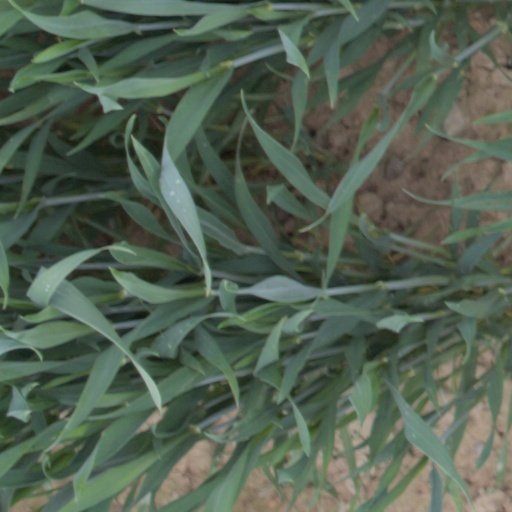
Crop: wheat